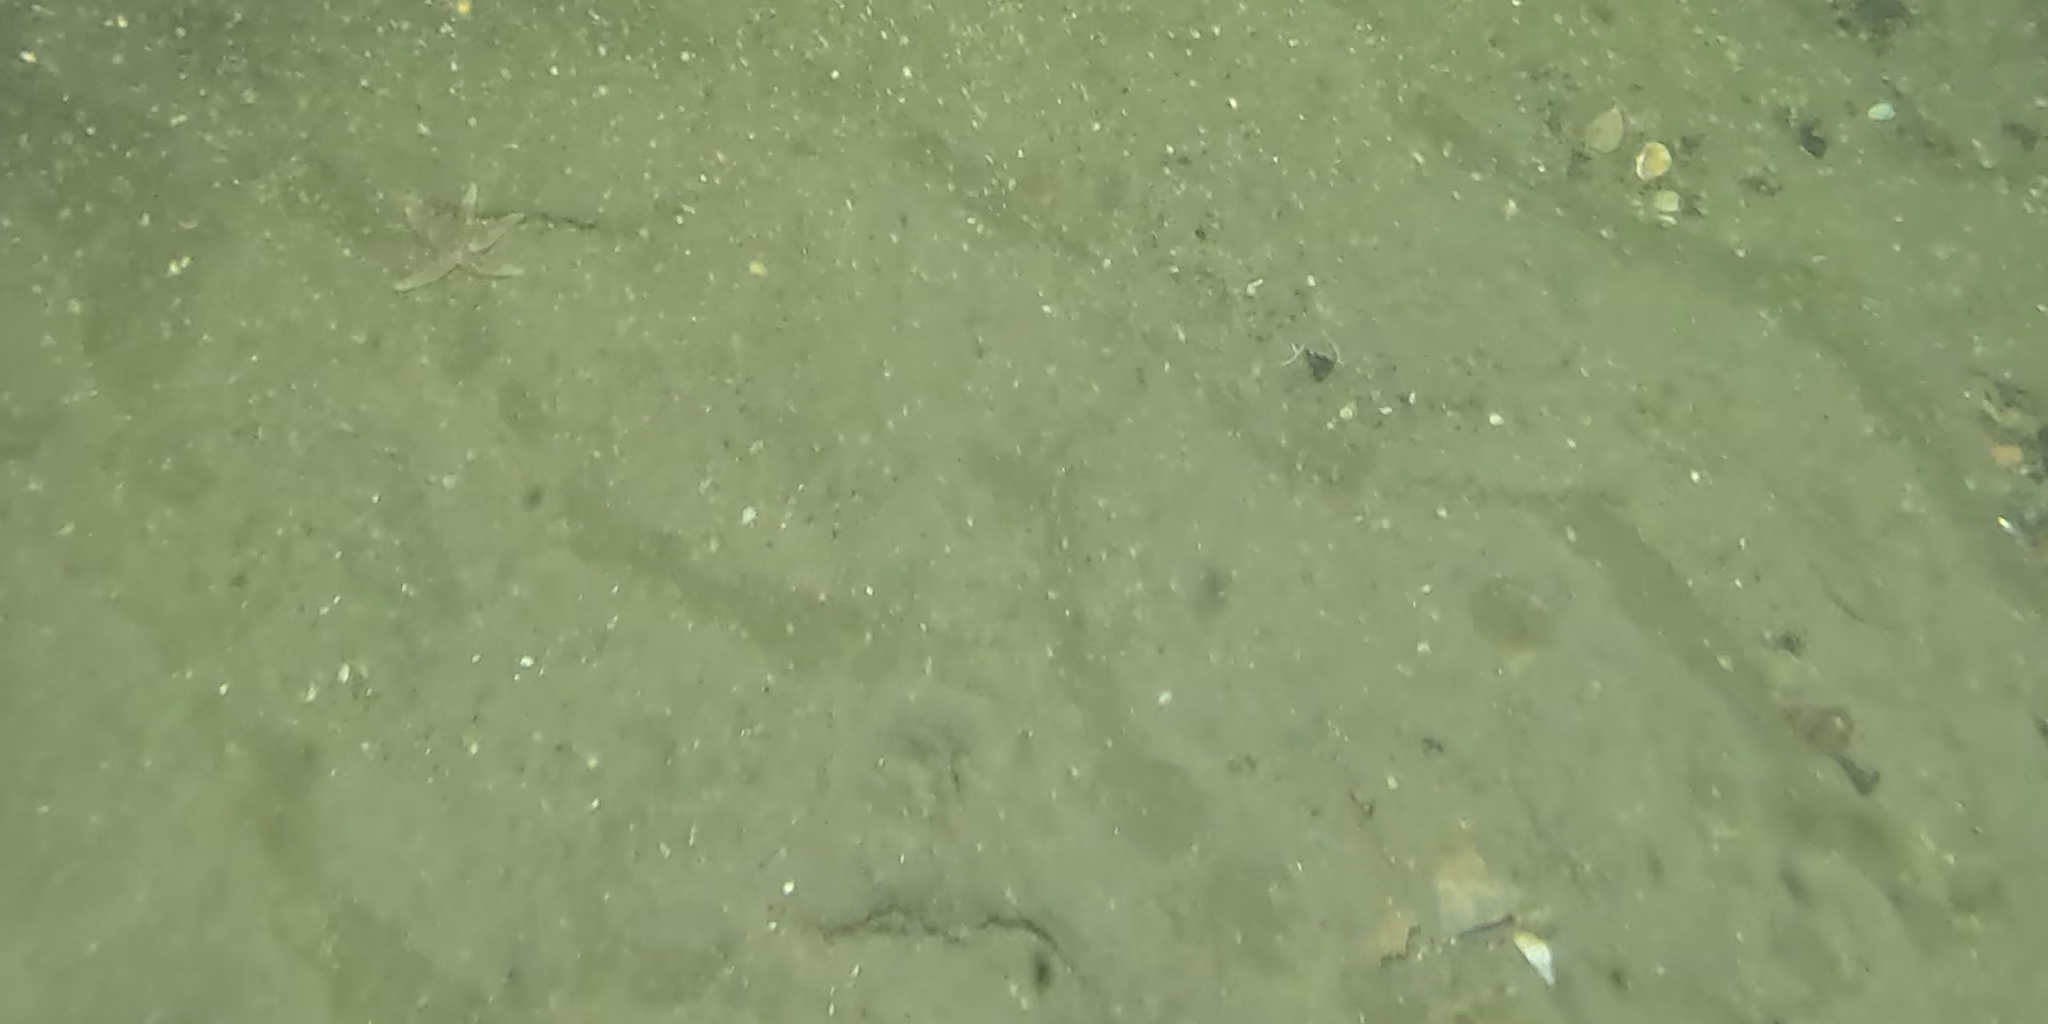
Seabed habitat: sand